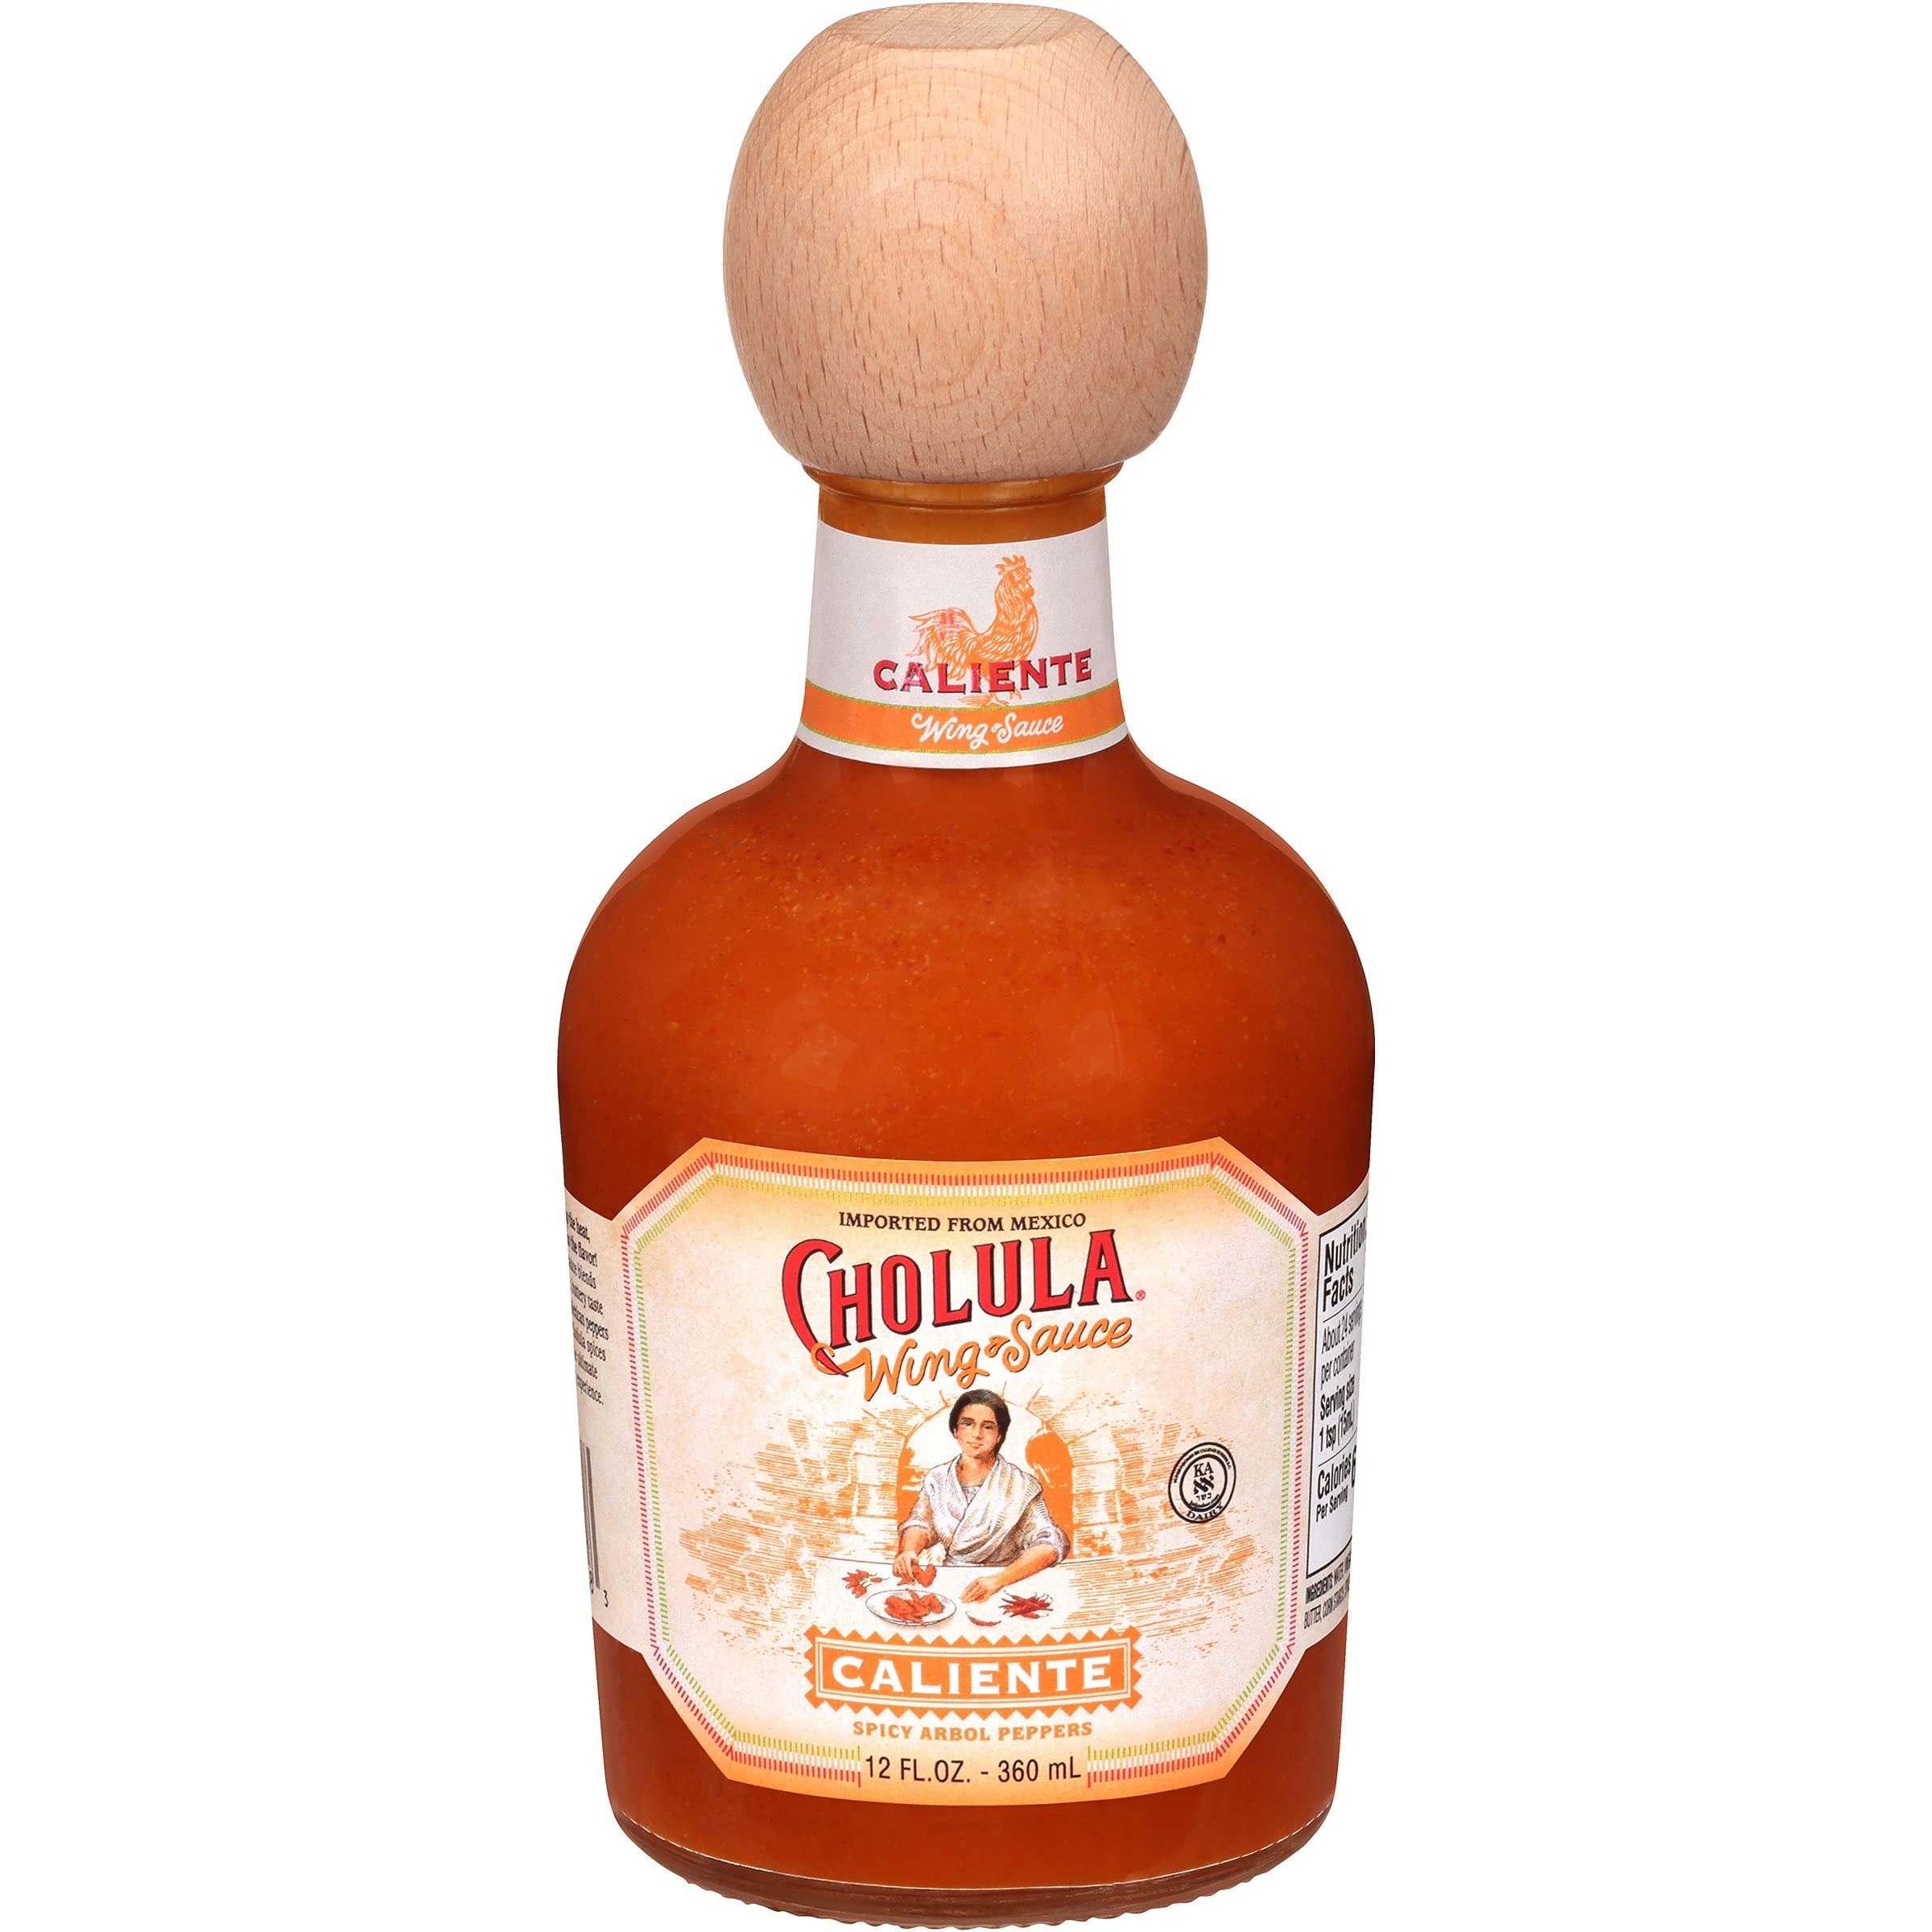
Item Name: Cholula Caliente Wing Sauce, 12 fl oz
Bullet Point 1: Caliente Wing Sauce blends buttery taste with peppers & signature spices
Bullet Point 2: Delivers spicy-heat from peppers like arbol, cayenne and pequin
Bullet Point 3: Hot wing sauce for the ultimate buffalo chicken wings
Bullet Point 4: Great also as a chicken marinade and for meatballs, sliders and nachos
Bullet Point 5: Brings the expertise that comes from crafting our century-old Hot Sauce recipe
Value: 12.0
Unit: Fl Oz

Price: 8.535